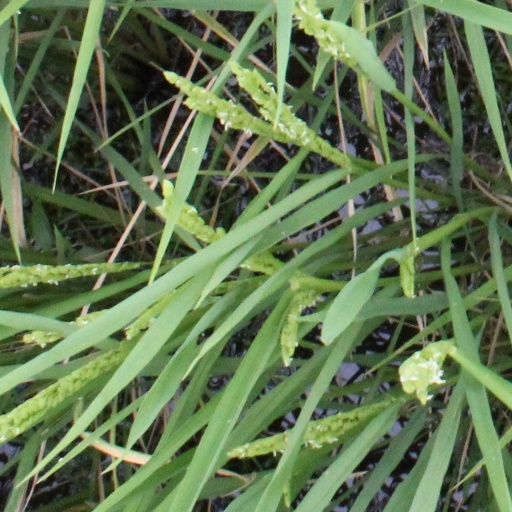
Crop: rice